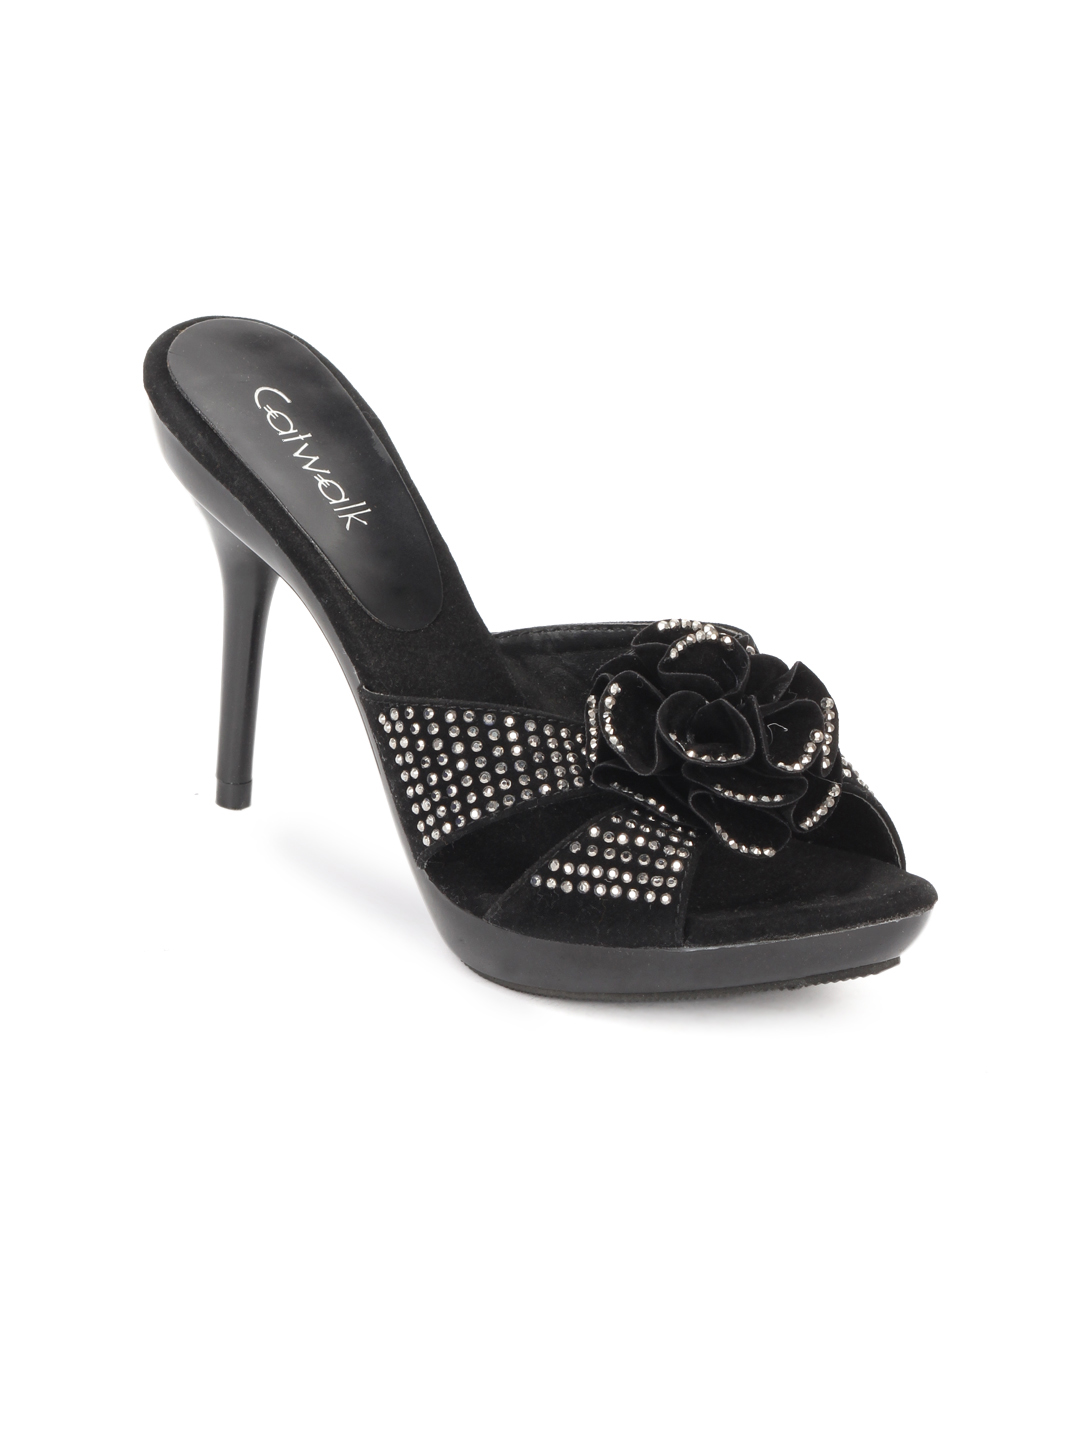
Catwalk Women Black Heels
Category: Footwear / Shoes / Heels
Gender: Women
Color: Black
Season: Winter 2012
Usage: Casual